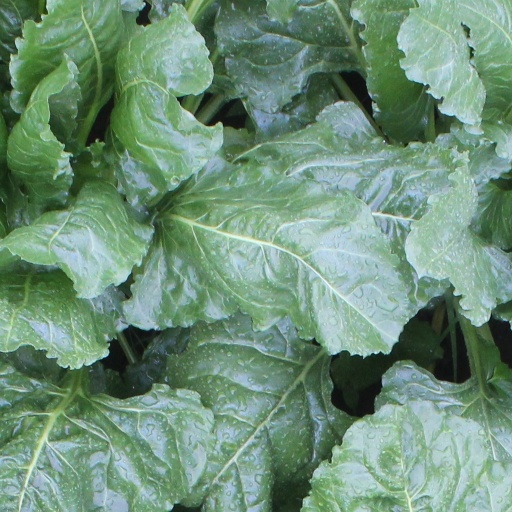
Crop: sugar beet